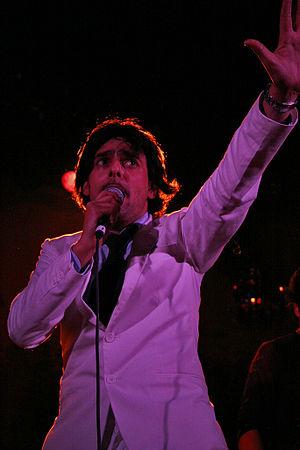
El Presidente est un groupe de rock écossais, formé en 2004. Emmené par Dante Gizzi, ce quintette a des influences glam rock. Dante Gizzi est l'ancien leader de GUN. Quelques années après la fin du groupe en 1997, il se lance dans un nouveau projet, jouant dans les alentours de Glasgow. Petit à petit se greffent un ancien membre de GUN, Jools, et la batteuse Dawn Zhu. Ils signèrent chez One Records en 2004. Seul Dawn décida d'accompagner Dante sur la tournée qui suivit. Ils recrutèrent alors Laura Marks, Thomas McNeice et Johnny McGlynn.